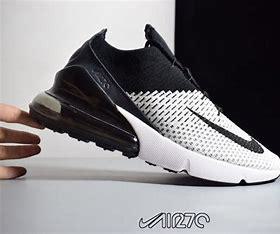
Brand: Nike
Model: Air Max 270 Flyknit